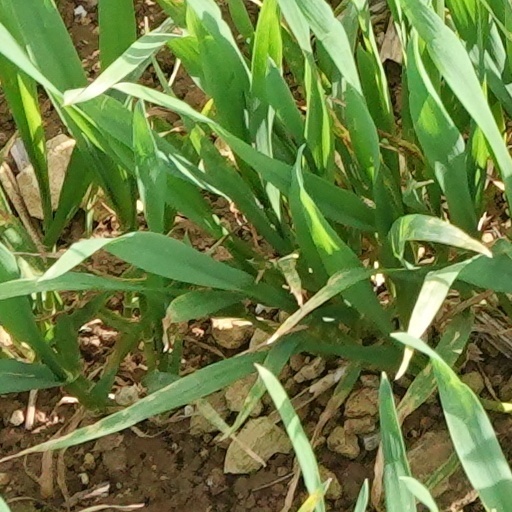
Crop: wheat